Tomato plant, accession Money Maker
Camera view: vertical (180 deg); turntable rotation: 330 degrees
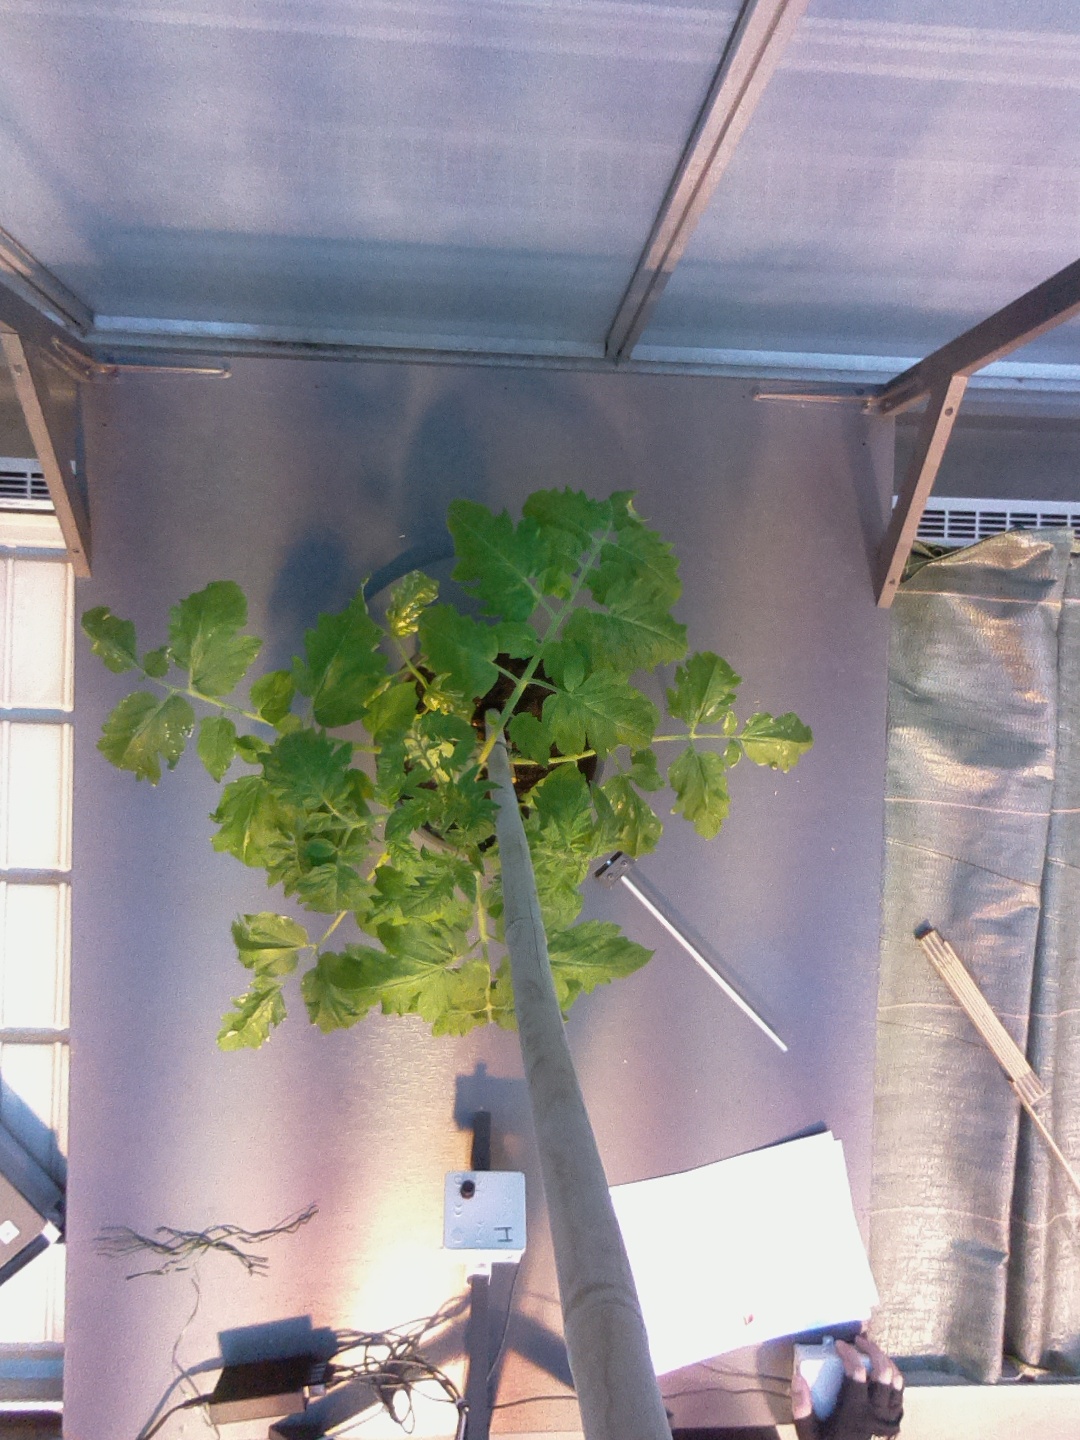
BBCH growth stage 20: First Side shoot start formed